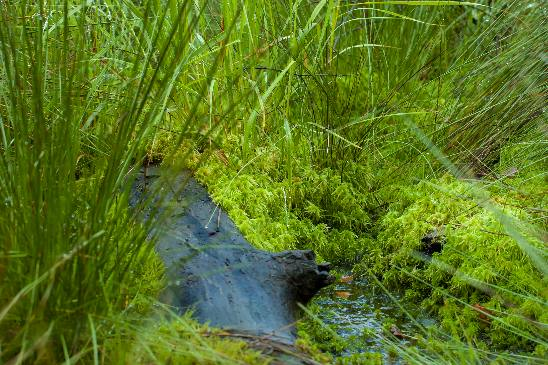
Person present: No